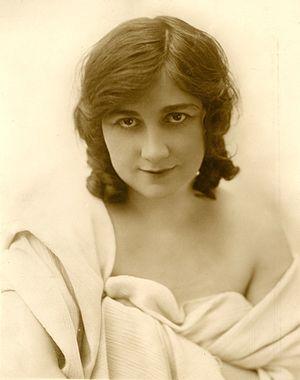
Mary Fuller est une actrice et scénariste américaine née le 5 octobre 1888 à Washington, D.C., et décédée dans cette ville le 9 décembre 1973.